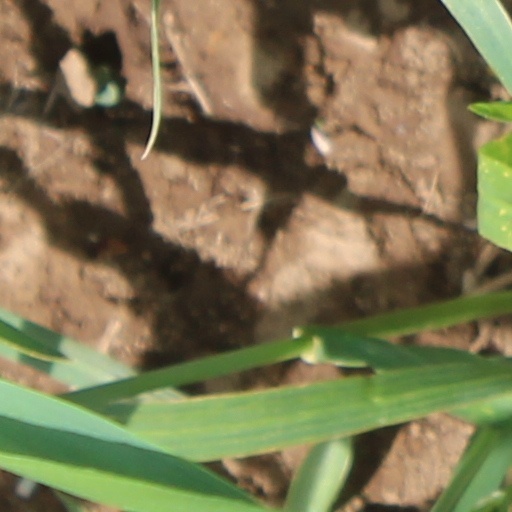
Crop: wheat